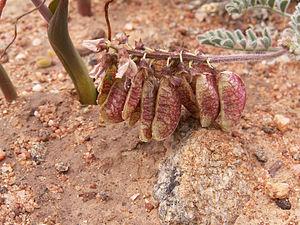
Le Baguenaudier d'Éthiopie est une plante de la famille des Fabaceae. L'espèce est plus connue sous l'ancien nom de Sutherlandia frutescens, n'ayant changé de nom que depuis le début des années 2000.